Corn Exchange, Newark-on-Trent

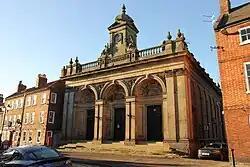
Corn Exchange, Newark-on-Trent

The Corn Exchange is a commercial building in Castle Gate, Newark-on-Trent, Nottinghamshire, England. The structure, which is currently used as a nightclub, is a Grade II listed building.